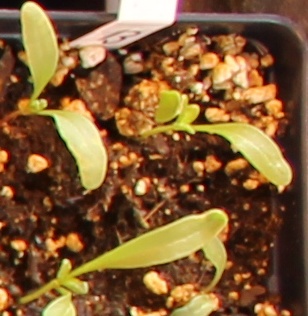
Label: Sugar beet